Community Transit

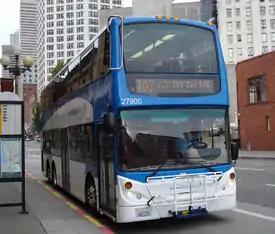
The leased Alexander Dennis Enviro500 in Community Transit livery, pictured in Downtown Seattle in 2007.

Buses serve 22 park and rides and transit centers located throughout Snohomish County with a combined capacity of 7,457 vehicles and 175 vehicles. The largest facilities, primarily located in southwest Snohomish County, include weatherproof bicycle lockers in addition to automobile parking. The majority of park and rides are owned by the Washington State Department of Transportation and maintained by Community Transit and other service providers. Until 2024, these park and ride lots were primarily used by peak-only commuter bus routes to Boeing in Everett, Downtown Seattle, and Northgate station.